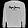
Label: Pullover